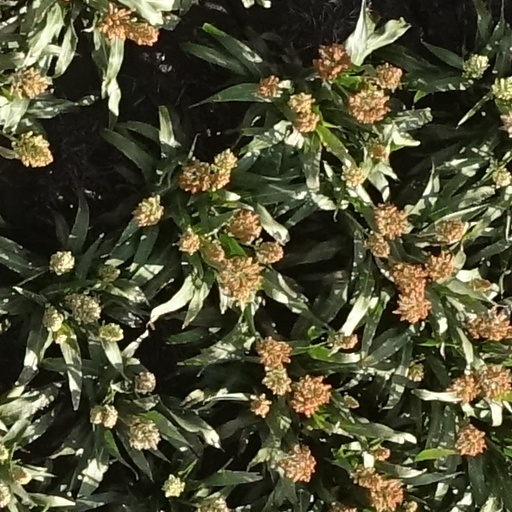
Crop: sorghum